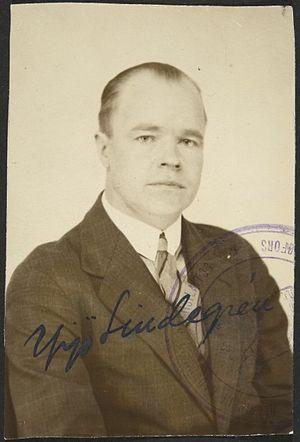
Yrjö Lorenzo Lindegren est un architecte finlandais.